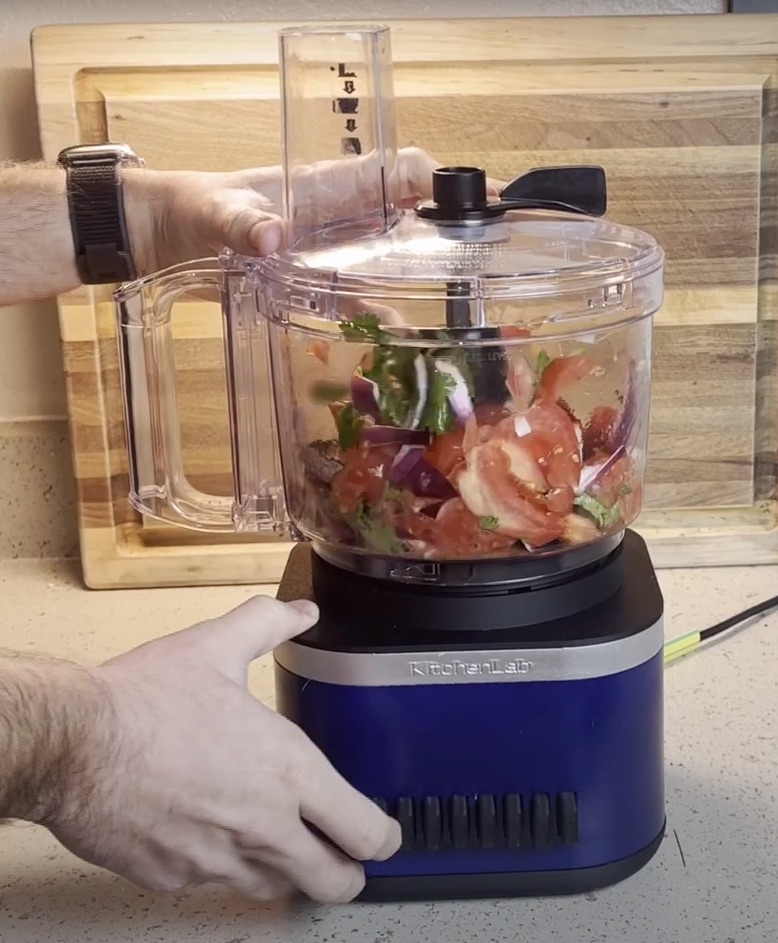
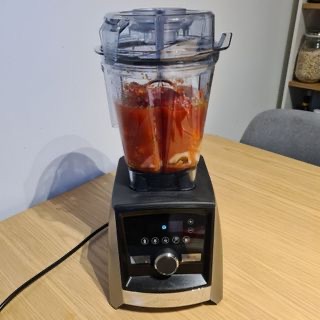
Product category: items_blender
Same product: no